Integrated Apogee Boost Stage

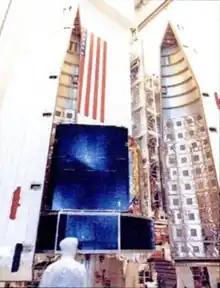
A DSCS III satellite is integrated onto the IABS, between the fairing halves of its Atlas II launch vehicle

IABS consisted of a flat, disc-shaped stage powered by two pressure-fed R-4D rocket engines, fed from a ring of spherical composite overwrapped pressure vessels containing nitrogen tetroxide and monomethylhydrazine propellants. The stage was spin-stabilized, rotating at 20 rpm. An onboard solar array around its ring-shaped exterior, separate from that of its payload satellite, allowed IABS to remain operational for up to 12 days, granting flexibility in mission planning. IABS was originally intended to make two burns while delivering DSCS III satellites - however, fuel feed problems after the first burn of its first mission rendered the second burn impossible, requiring the payload to maneuver to its final orbit on its own using its reaction control system. On later flights, these two burns were combined, avoiding this problem.